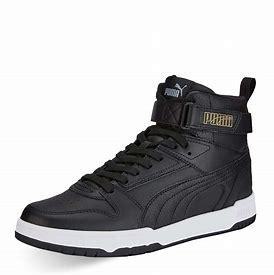
Brand: Puma
Model: RBD Game